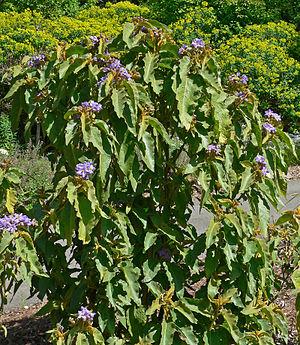
Avec environ 1400 espèces, le genre Solanum est le plus riche en espèces de la famille des Solanaceae et l'un des plus grands des angiospermes.